Europeans in Oceania

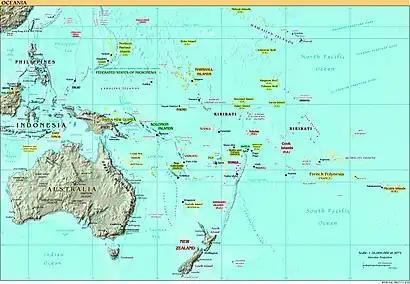
Oceania

The highly remote islands were discovered in 1767 by the British, and remained uninhabited until 1790, when they were settled by mutineers from HMS "Bounty". The settlers were led by the British-born Fletcher Christian. He sailed to the islands with eight of his own men, six Tahitian men and 12 Tahitian women, whom he had met in present-day French Polynesia. Pitcairn was annexed by Britain in 1838, and by 1856 inhabitants were moved to Norfolk Island because of overpopulation. Some returned to Pitcairn, and it is their descendants who make up the population of 47. As a result of the original ethnic makeup of the island, the current inhabitants are racially mixed Anglo-Tahitians (or Euronesians). Pitcairn is labelled as a "cultural melting pot", and has strong influences from both Britain and Tahiti. In 2004, seven citizens of Pitcairn, including three descendants of Fletcher Christian, were brought to trial on the island on 55 counts of sexual abuse with girls.